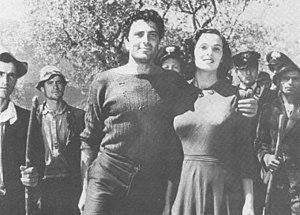
Lucia Bosè, née Lucia Borloni le 28 janvier 1931 à Milan et morte le 23 mars 2020 à Ségovie, est une reine de beauté et actrice italienne.
Pâques sanglantes est un film italien réalisé par Giuseppe De Santis et sorti en 1950.